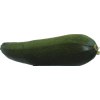
Label: green_zucchini